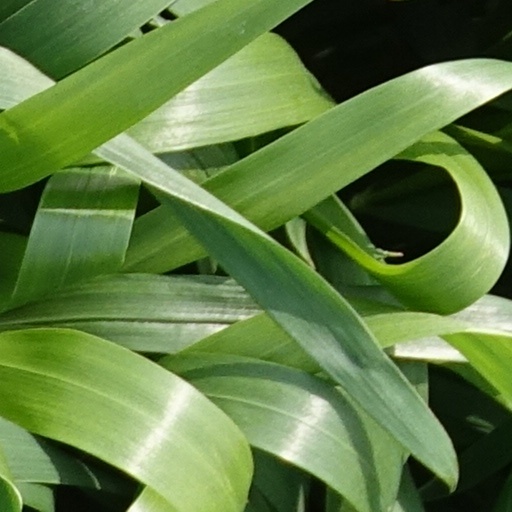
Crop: wheat